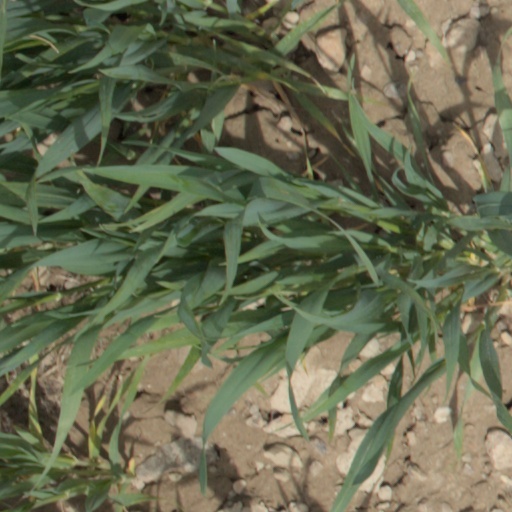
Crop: wheat